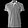
Label: T - shirt / top